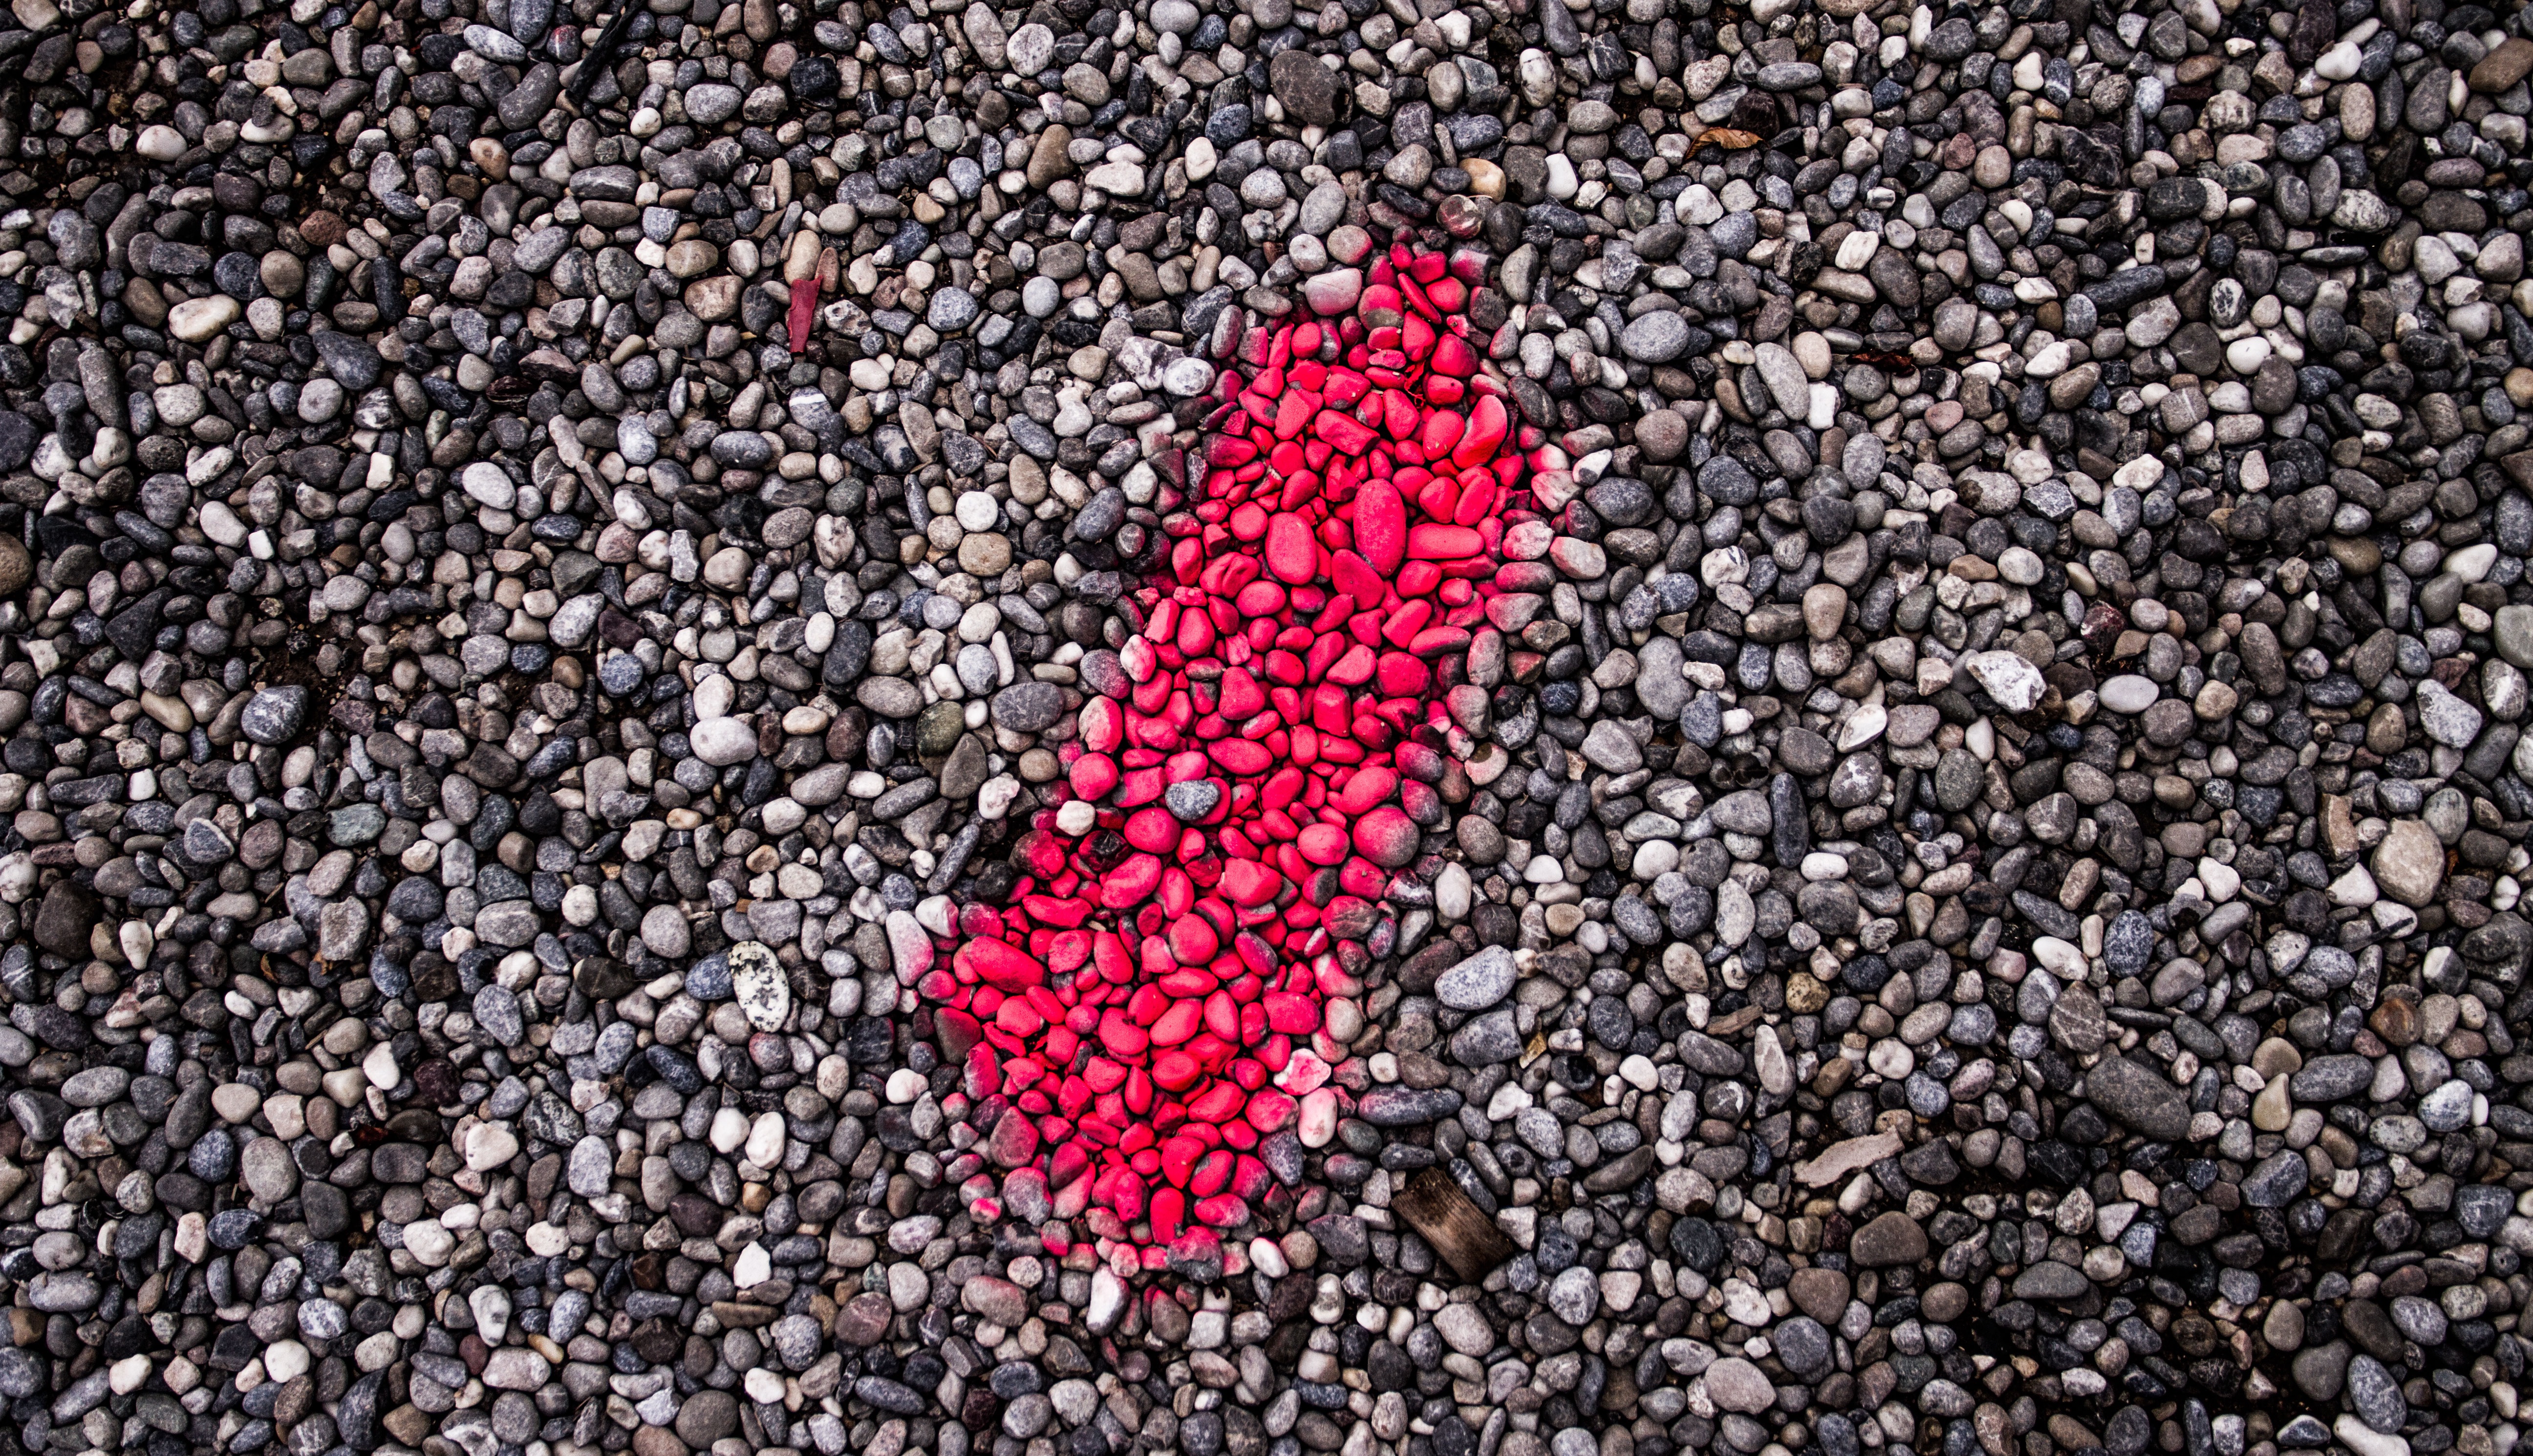
asphalt, food, produce, pebble, soil, gravel, flooring